Don McRae (cricketer)

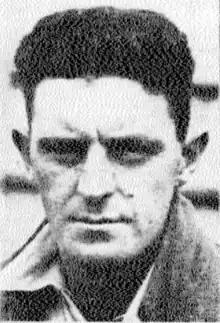

Donald Alexander Noel McRae (25 December 1914 – 10 August 1986) was a double international sportsman, representing New Zealand in cricket and in soccer. His last first-class cricket match was in New Zealand's first Test match against Australia in 1946.